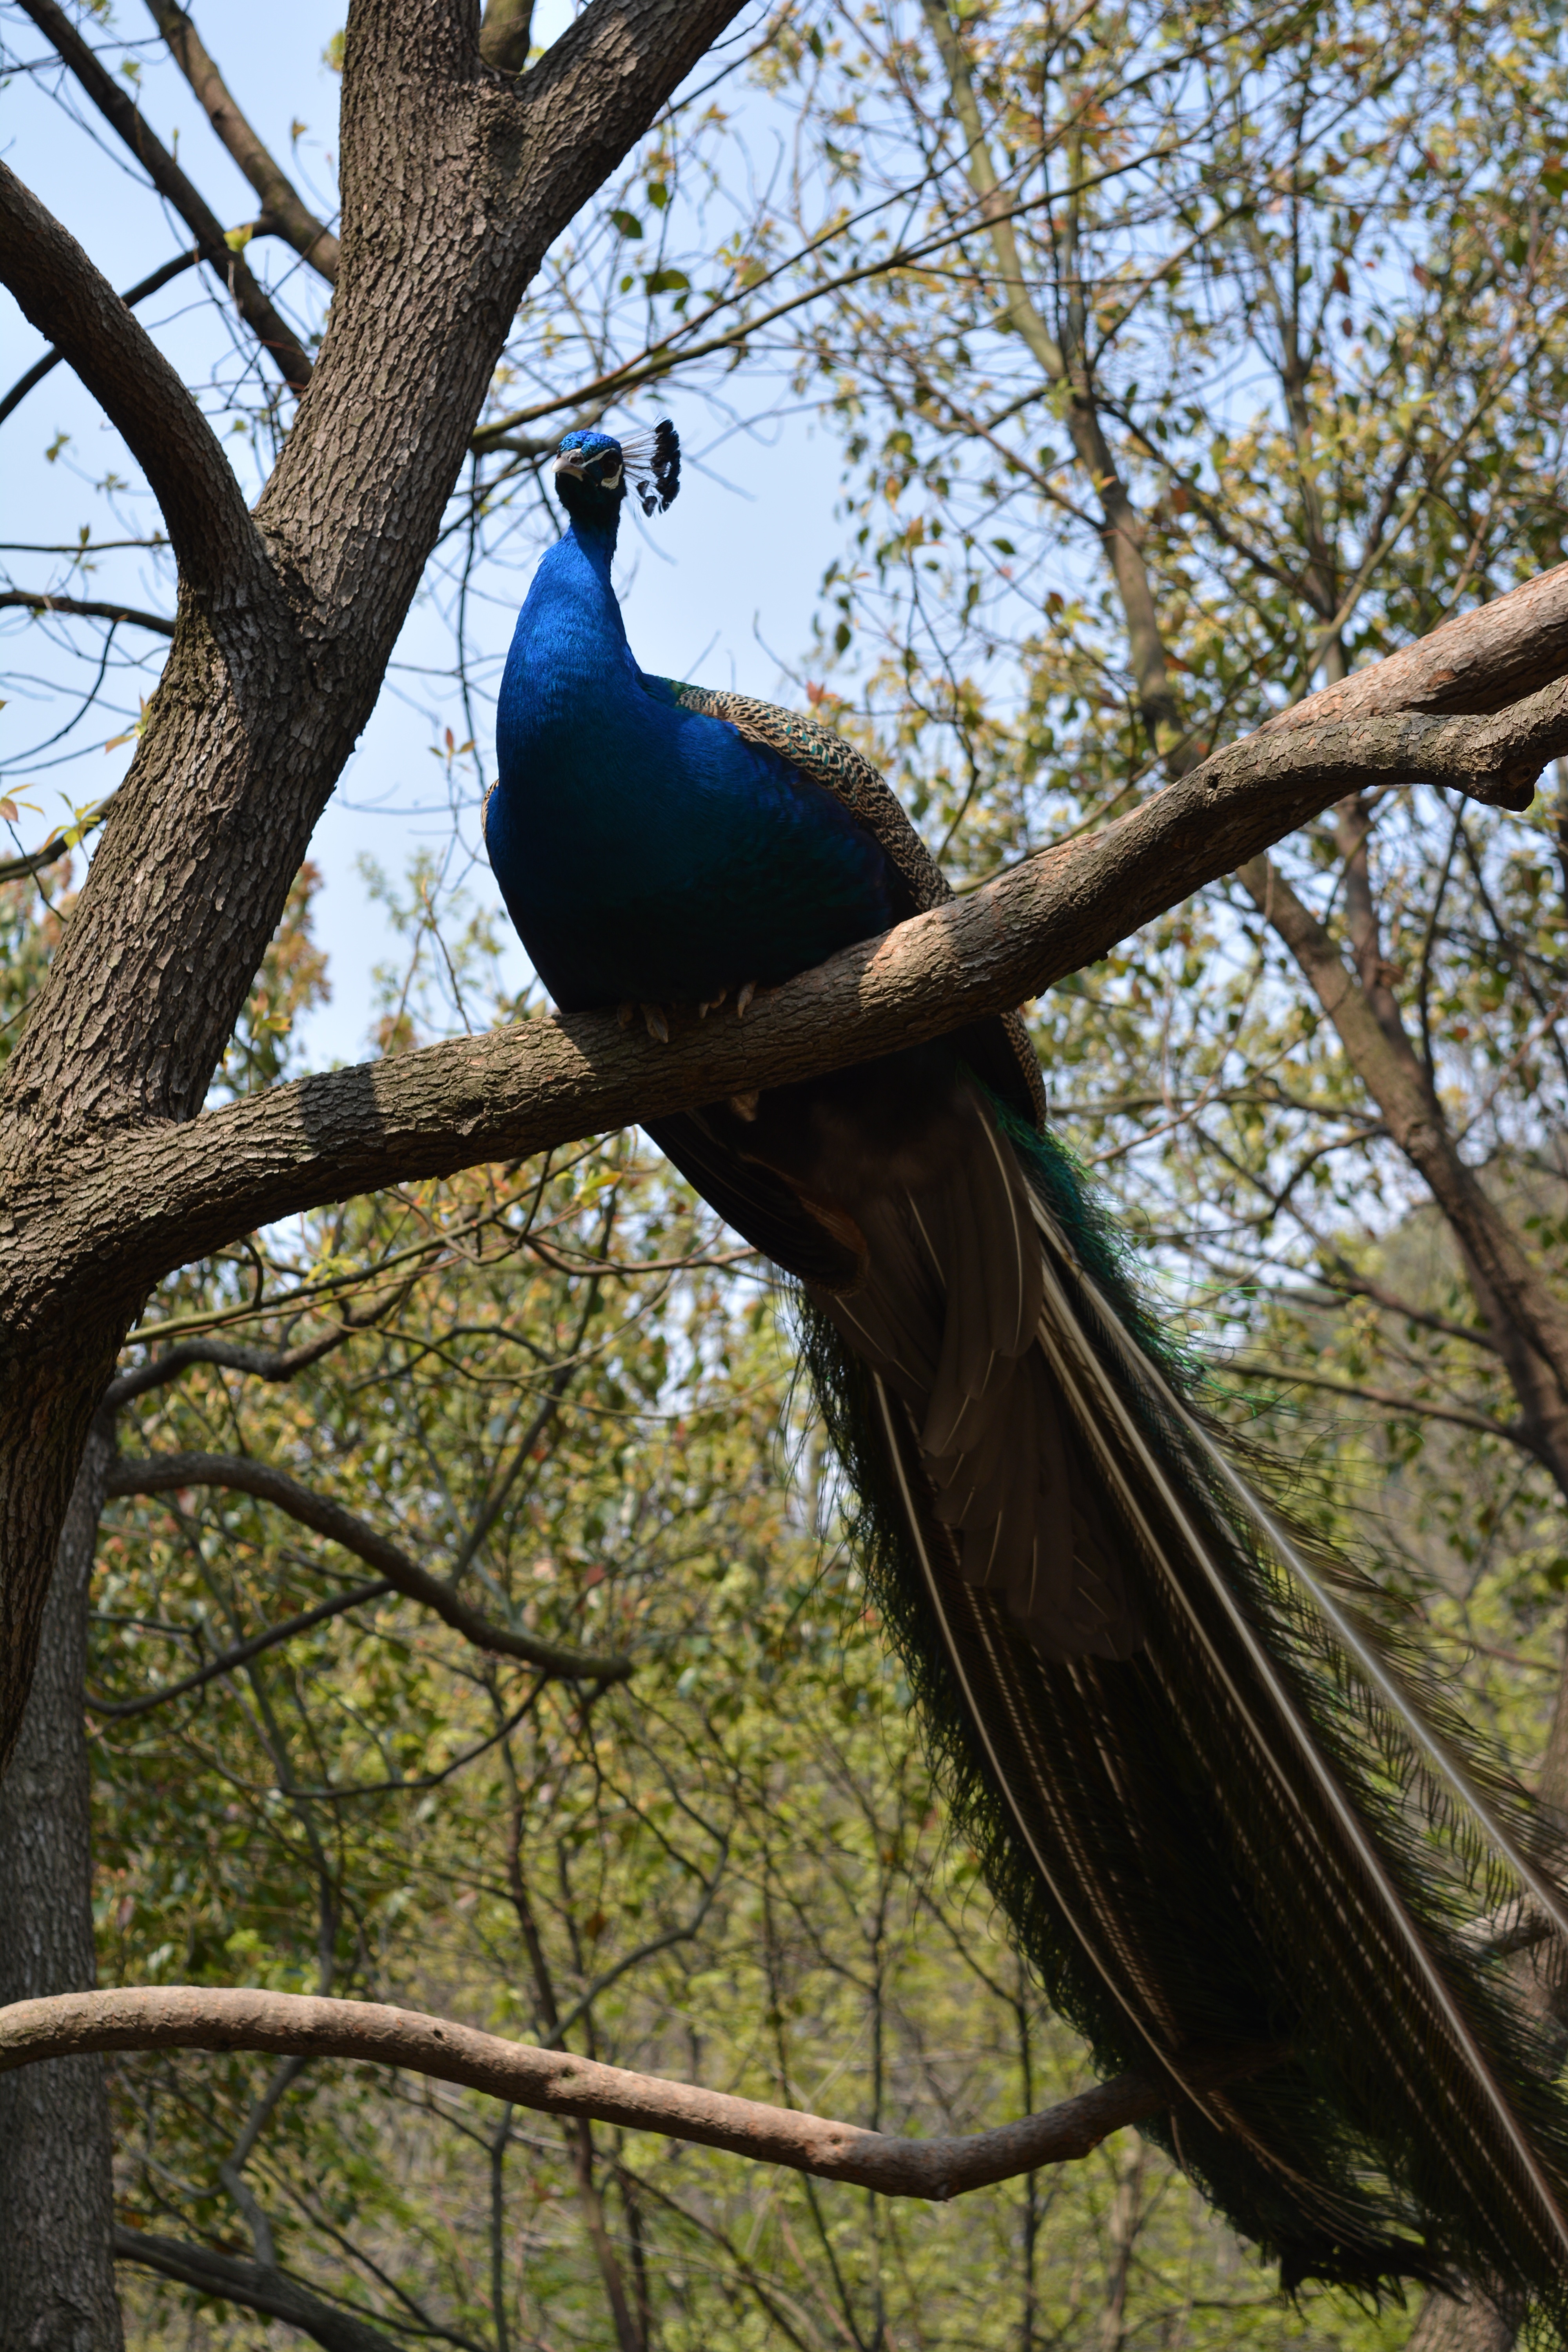
tree, nature, branch, bird, leaf, flower, wildlife, zoo, spring, botany, blue, fauna, peacock, woodland, woody plant, perching bird, peacock tree